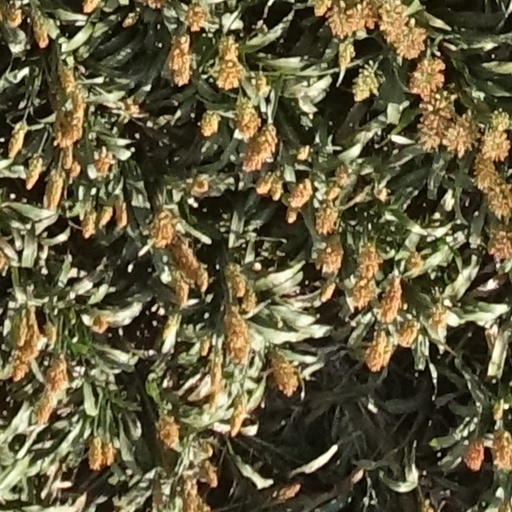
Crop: sorghum